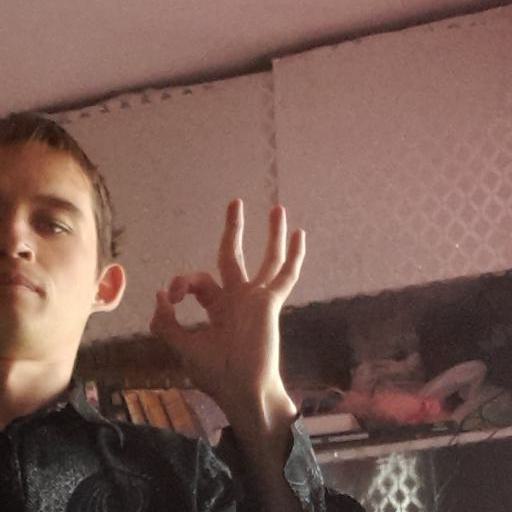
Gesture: ok